Crispus Attucks High School

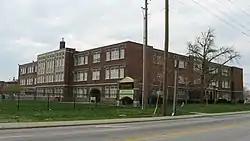
Front and southern side of the school

Crispus Attucks High School (also known as Crispus Attucks Medical Magnet High School) is a public high school of Indianapolis Public Schools in Indianapolis, Indiana, U.S. Its namesake, Crispus Attucks (c.1723 – March 5, 1770), was an African American patriot killed during the Boston Massacre. The school was built northwest of downtown Indianapolis near Indiana Avenue (the business and cultural hub of the city's African American community) and opened on September 12, 1927, when it was the only public high school in the city designated specifically for African Americans.